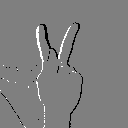
ASL letter: k